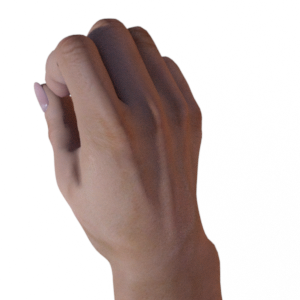
Label: rock